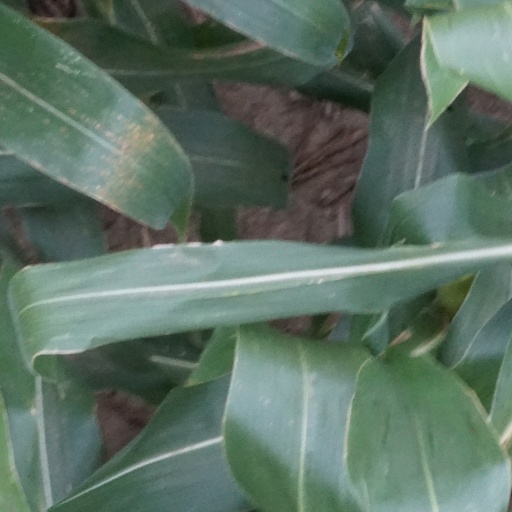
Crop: maize; corn